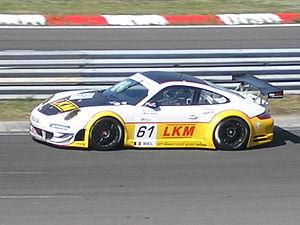
Prospeed Competition, créée par Rudi Penders et Luc Goris en 2006, est une équipe belge de compétition automobile.